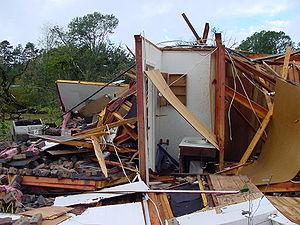
Les mythes à propos des tornades sont des croyances incorrectes en ce qui concerne les tornades. Les causes sont multiples : reportages effectués par des personnes peu familières avec le phénomène, le sensationalisme de la part des médias qui font la course au scoop, et la transmission d'informations fausses dans les émissions de variétés ou les films. Ces idées reçues concernent divers aspects de la problématique des tornades : comment assurer sa sécurité? comment minimiser les dégâts occasionnés ? quel est le rapport entre la géométrie de la tornade et sa force ? quelle est sa trajectoire ? Par exemple, les tornades se déplacent « généralement » vers le nord-est dans l'hémisphère nord, et le sud-est dans celui du sud, mais il y a de nombreuses exceptions. Ainsi un sophisme tiré de cette généralisation peut induire en erreur quelqu'un à propos des mesures à prendre en cas de tornade, en particulier de l'endroit le plus sécuritaire où se cacher.